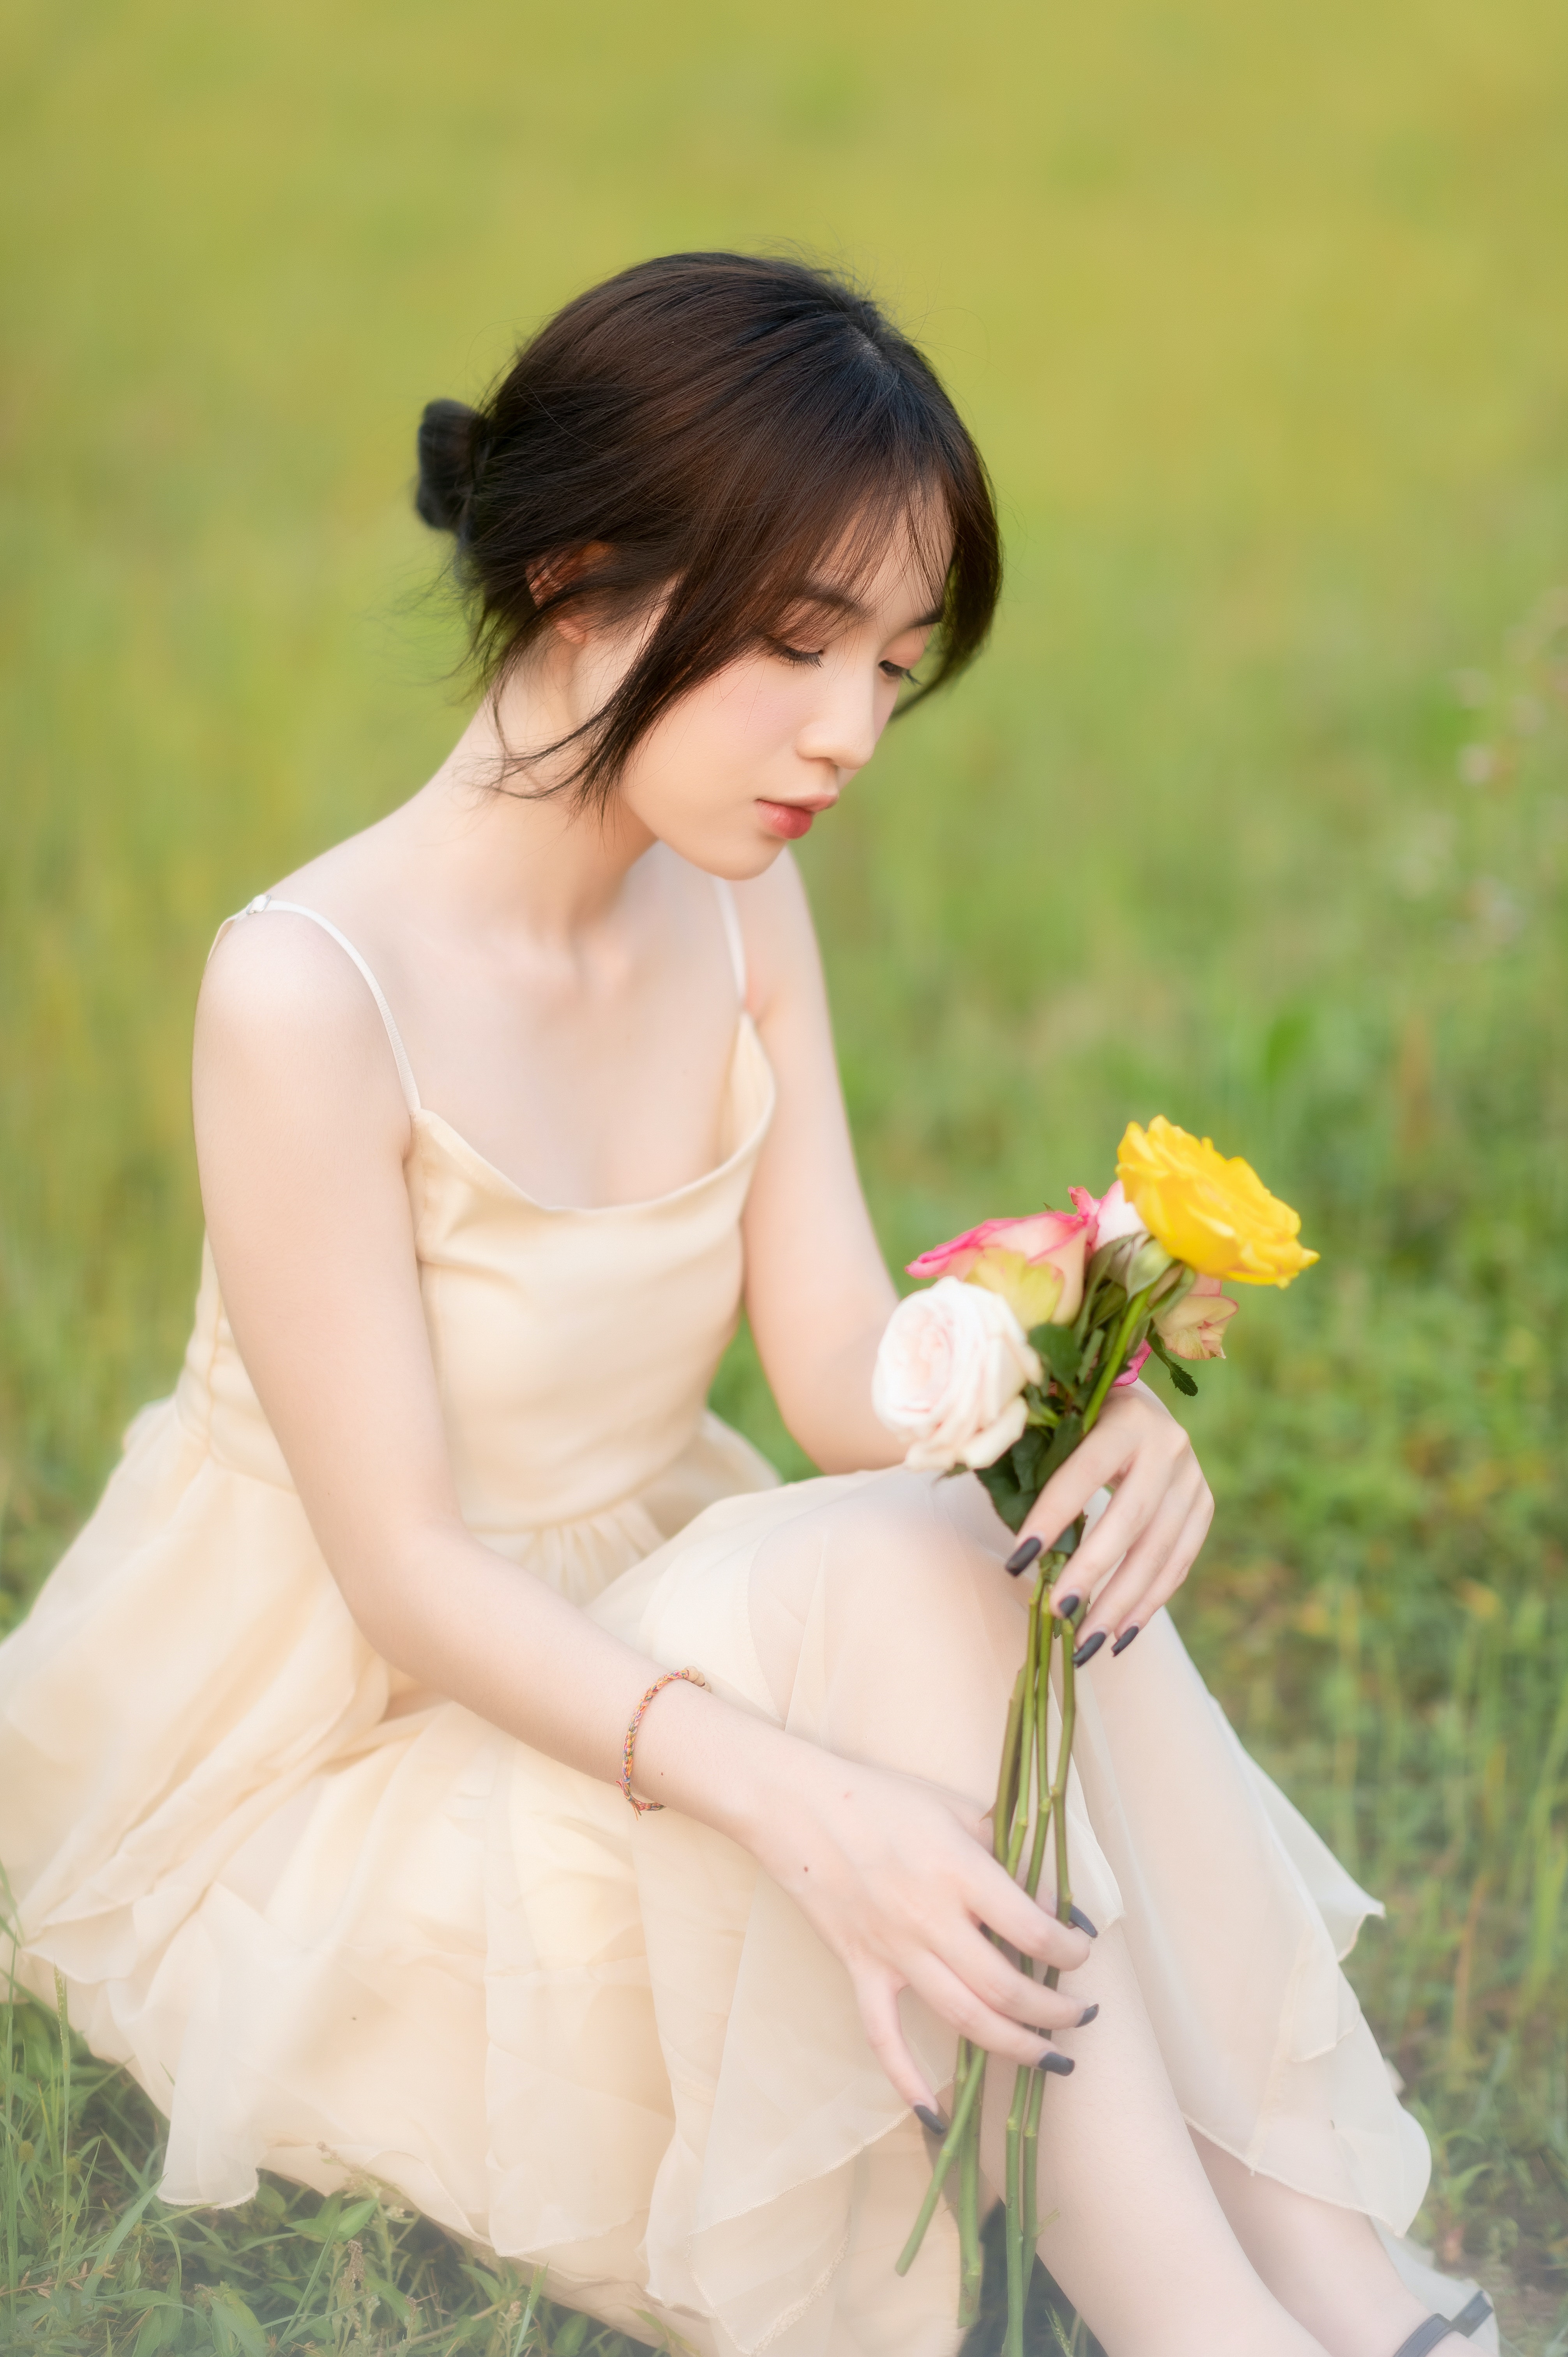
woman, hair, flower, skin, hand, plant, shoulder, People in nature, dress, flash photography, happy, petal, waist, grass, day dress, black hair, meadow, thigh, long hair, rose, human leg, grassland, brown hair, child, formal wear, bangs, gown, sitting, peach, headpiece, spring, bouquet, flower arranging, japanese idol, rose family, cut flowers, floral design, flowering plant, photo shoot, necklace, wildflower, portrait photography, fashion model, portrait, floristry, costume